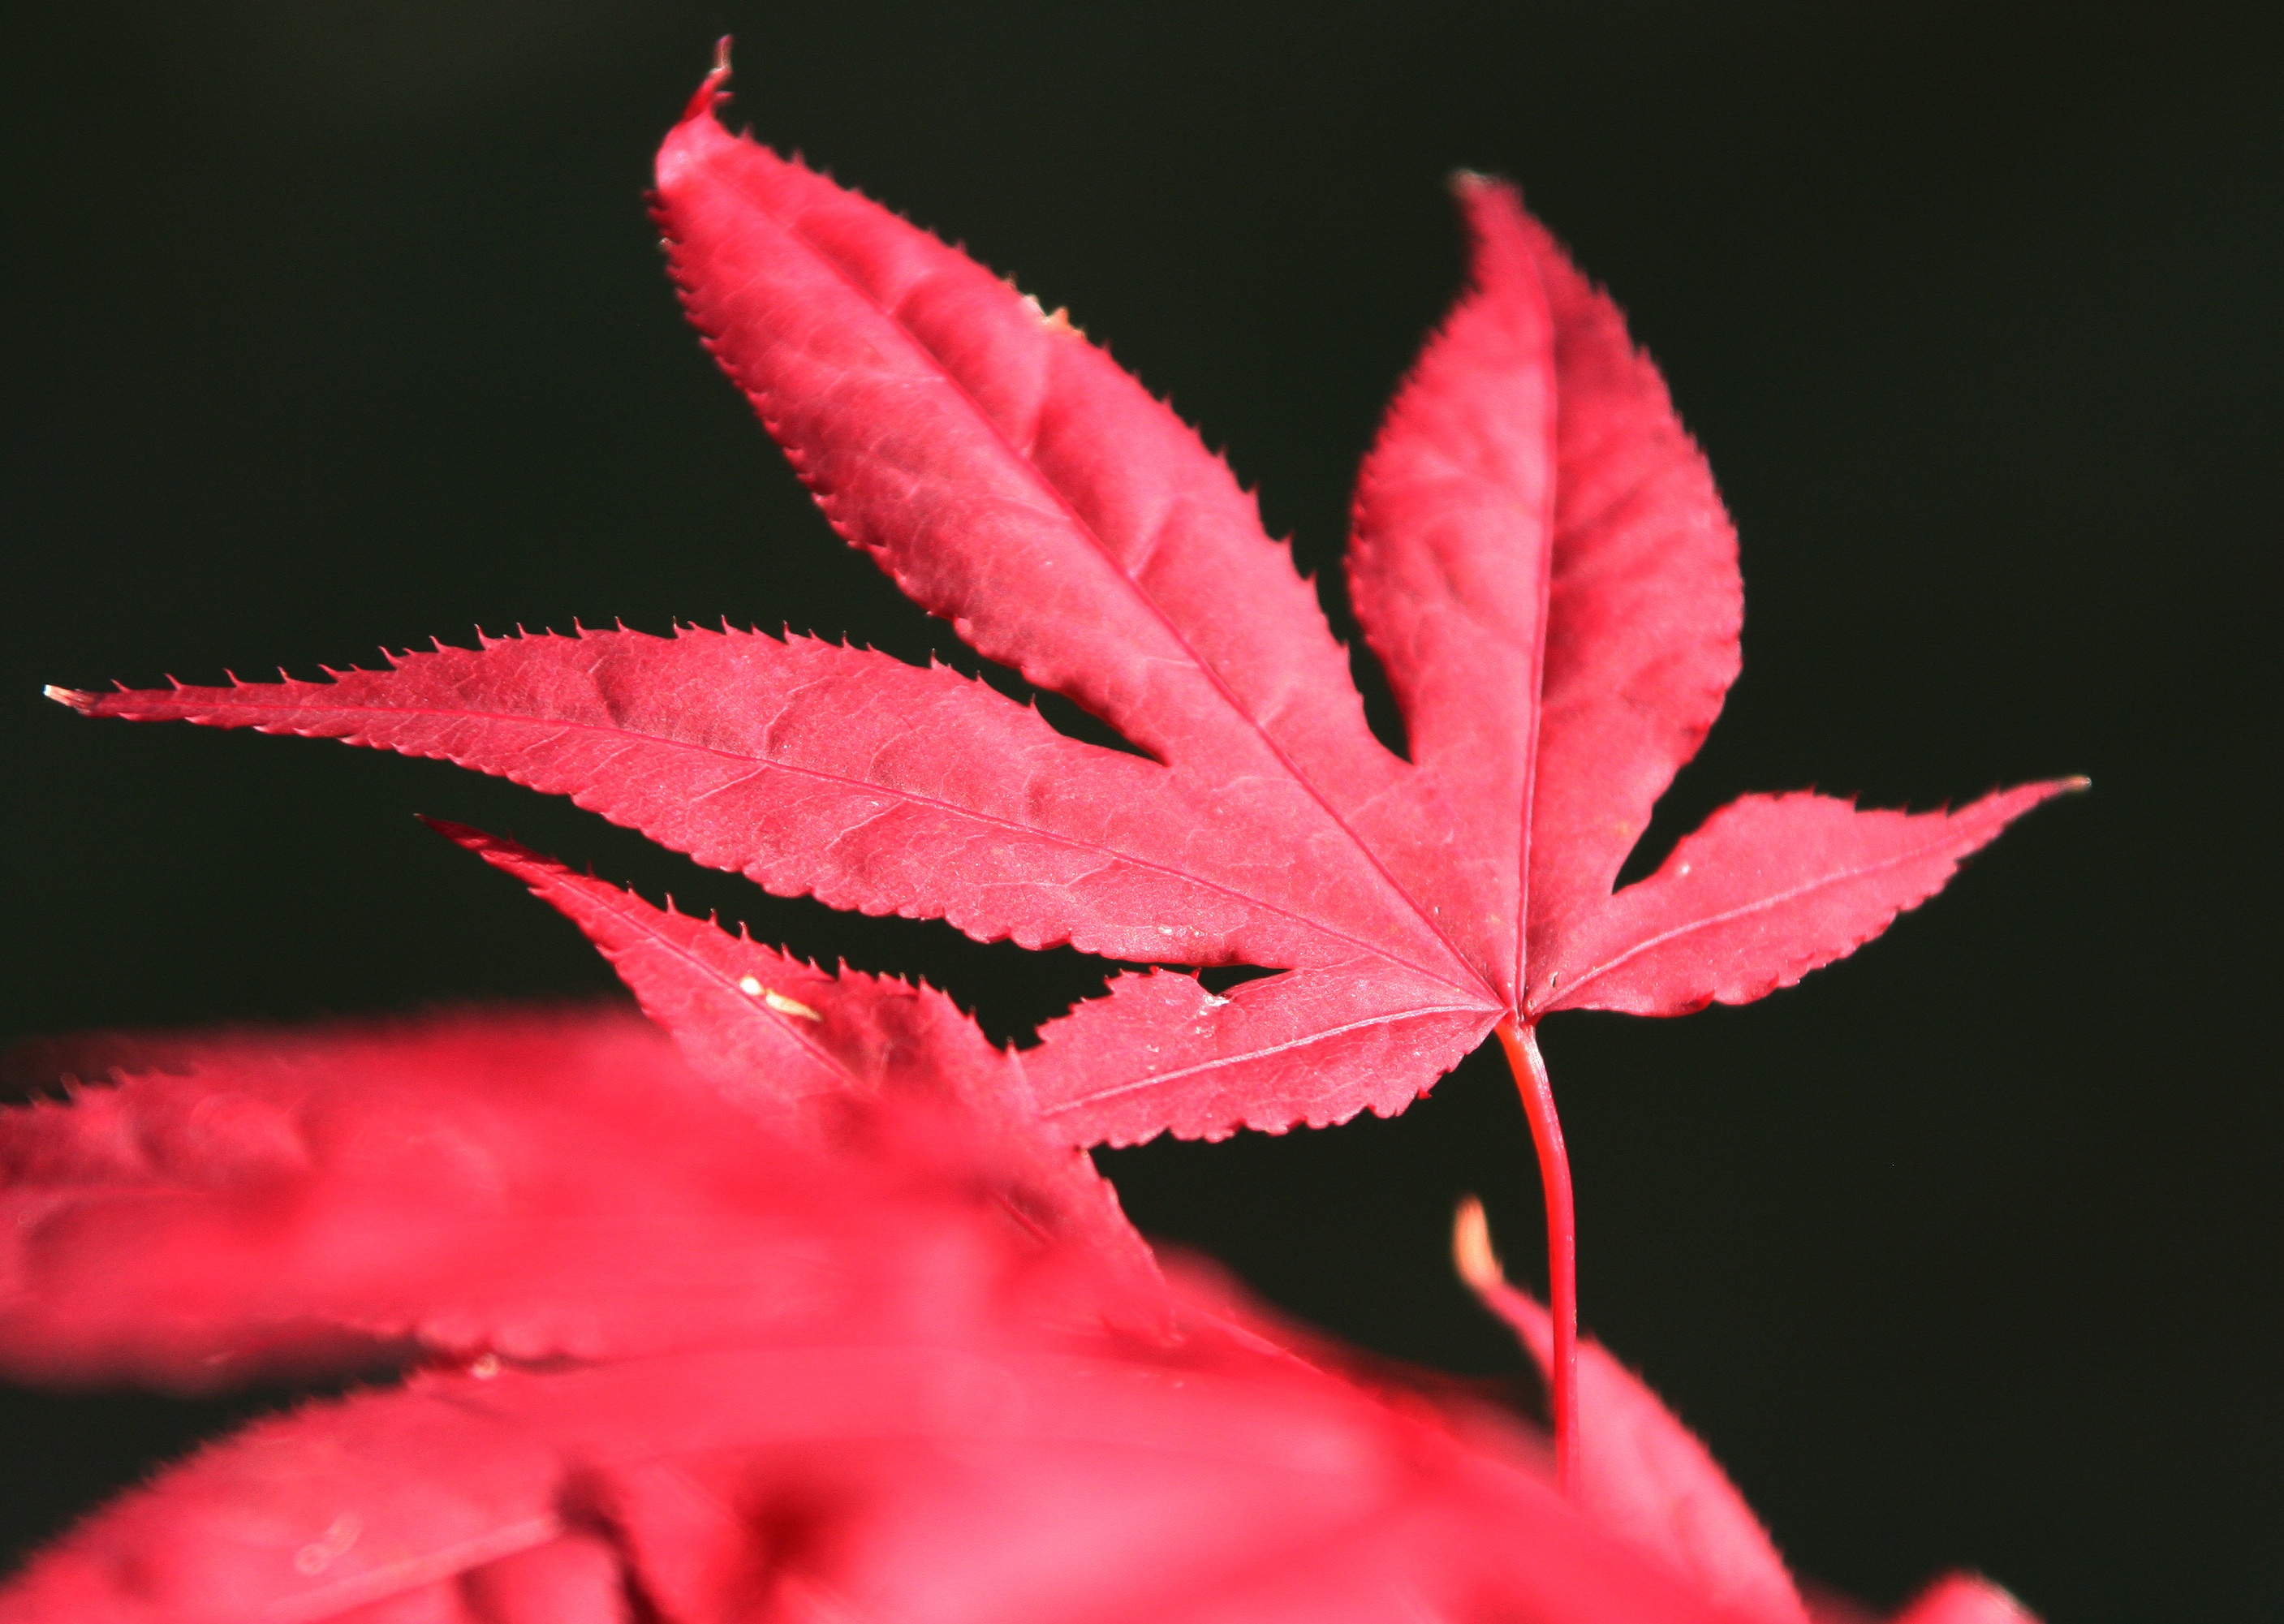
tree, nature, blossom, plant, photography, leaf, flower, petal, frost, red, color, autumn, pink, flora, maple, maple tree, maple leaf, close up, leaves, shrub, macro photography, flowering plant, plant stem, woody plant, land plant